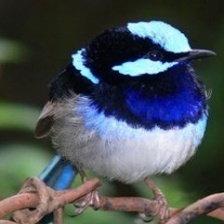
Species: SPLENDID WREN
Scientific name: MALURUS SPLENDENS